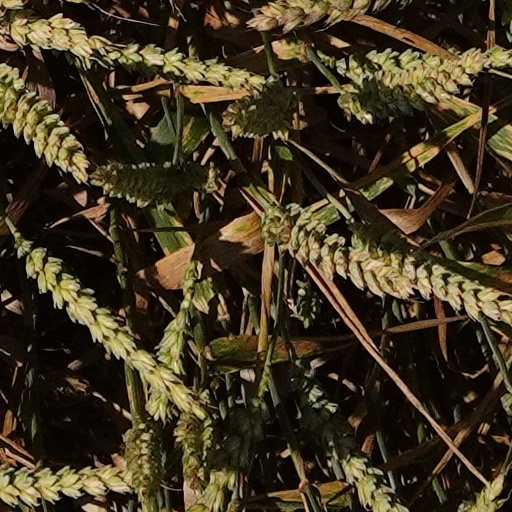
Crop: wheat